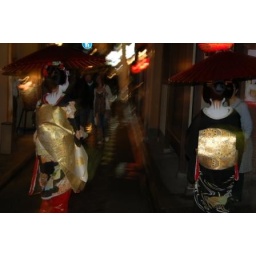
Geisha girls walking through the alleys of Kyoto, Japan, in full traditional dress